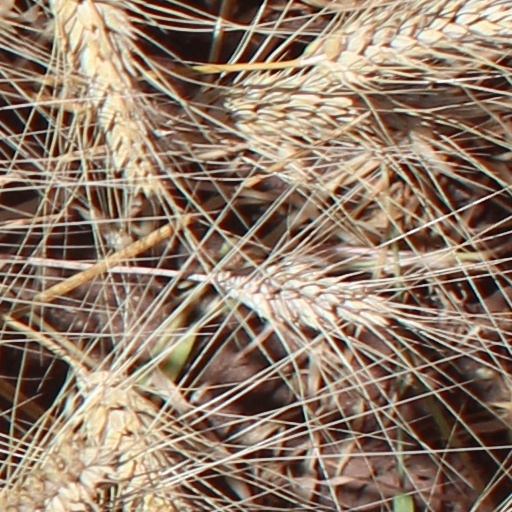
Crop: wheat